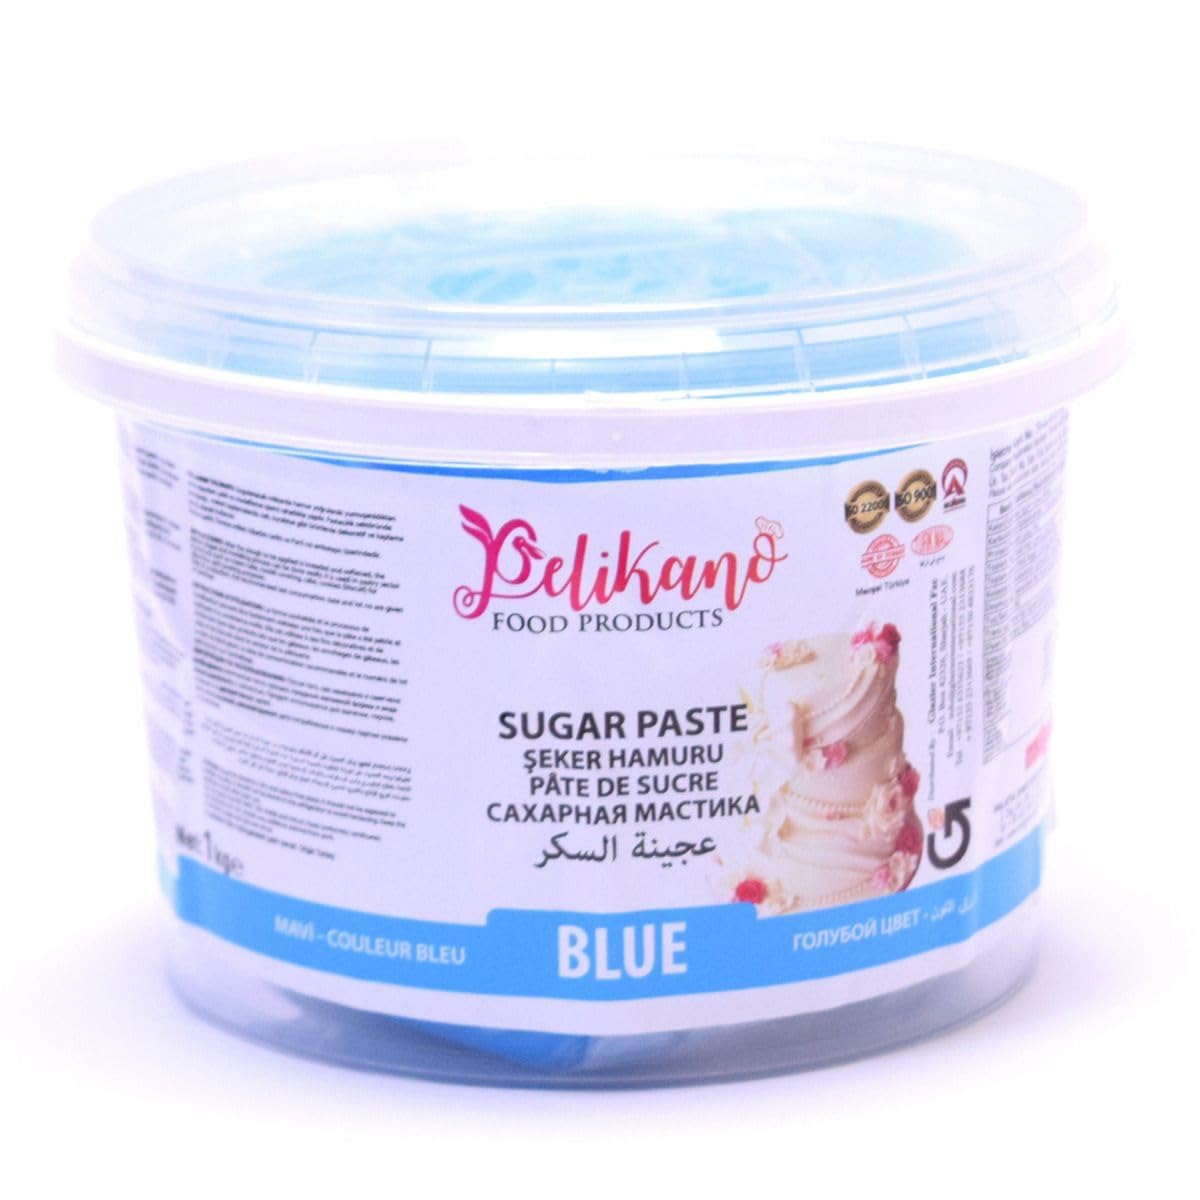
Item Name: Pelikano Sugar Paste Fondant - Blue 2.2 lb (1 kg)
Bullet Point 1: Pelikano Sugar Paste Fondant - Blue 2.2 lb is kneaded until it reaches the right consistency.
Bullet Point 2: It can be used for coating cakes, making roses, and other figures for cake decoration. You can always diversify by adding food color and flavors.
Bullet Point 3: Ingredients: Sugar, water, vegetable margarine, glucose syrup, modified starch, thickener (E466), humectant (E422), preservative (E202), flavorant, colorant.
Bullet Point 4: Weight: 2.2 lb. (1 kg).
Bullet Point 5: Country of Origin: Turkey.
Product Description: Pelikano Sugar Paste Fondant Blue 2.2 lb
Value: 1.0
Unit: Count

Price: 14.99